Louis Lens

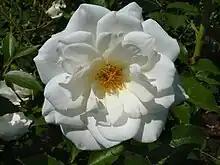
'Maria Mathilda', 1980

Louis Lens, son of rose-breeder Victor Lens, (3 March 1924 - 10 May 2001), was a rose breeder in the Benelux countries.